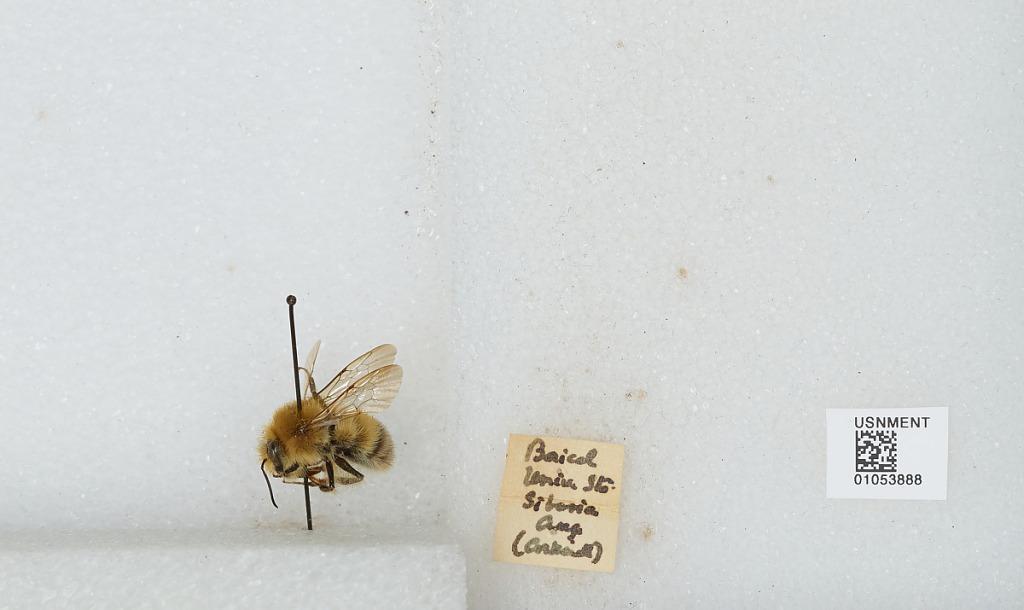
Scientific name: Bombus sp.
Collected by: Cockerell
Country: Russia
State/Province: Irkutsk
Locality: Baikal State University, Siberia